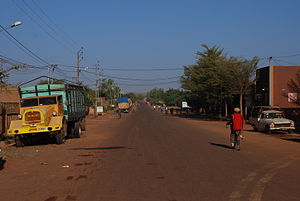
Ouahigouya
Gade i Ouahigouya.jpg.
Ouahigouya er en by i det nordlige Burkina Faso, med et befolkningstal på cirka 122.000. Byen blev grundlagt i 1757 og ligger cirka 182 kilometer nordvest for hovedstaden Ouagadougou.